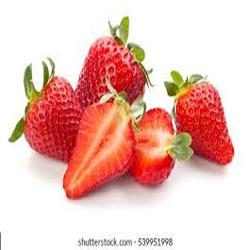
Label: Strawberry